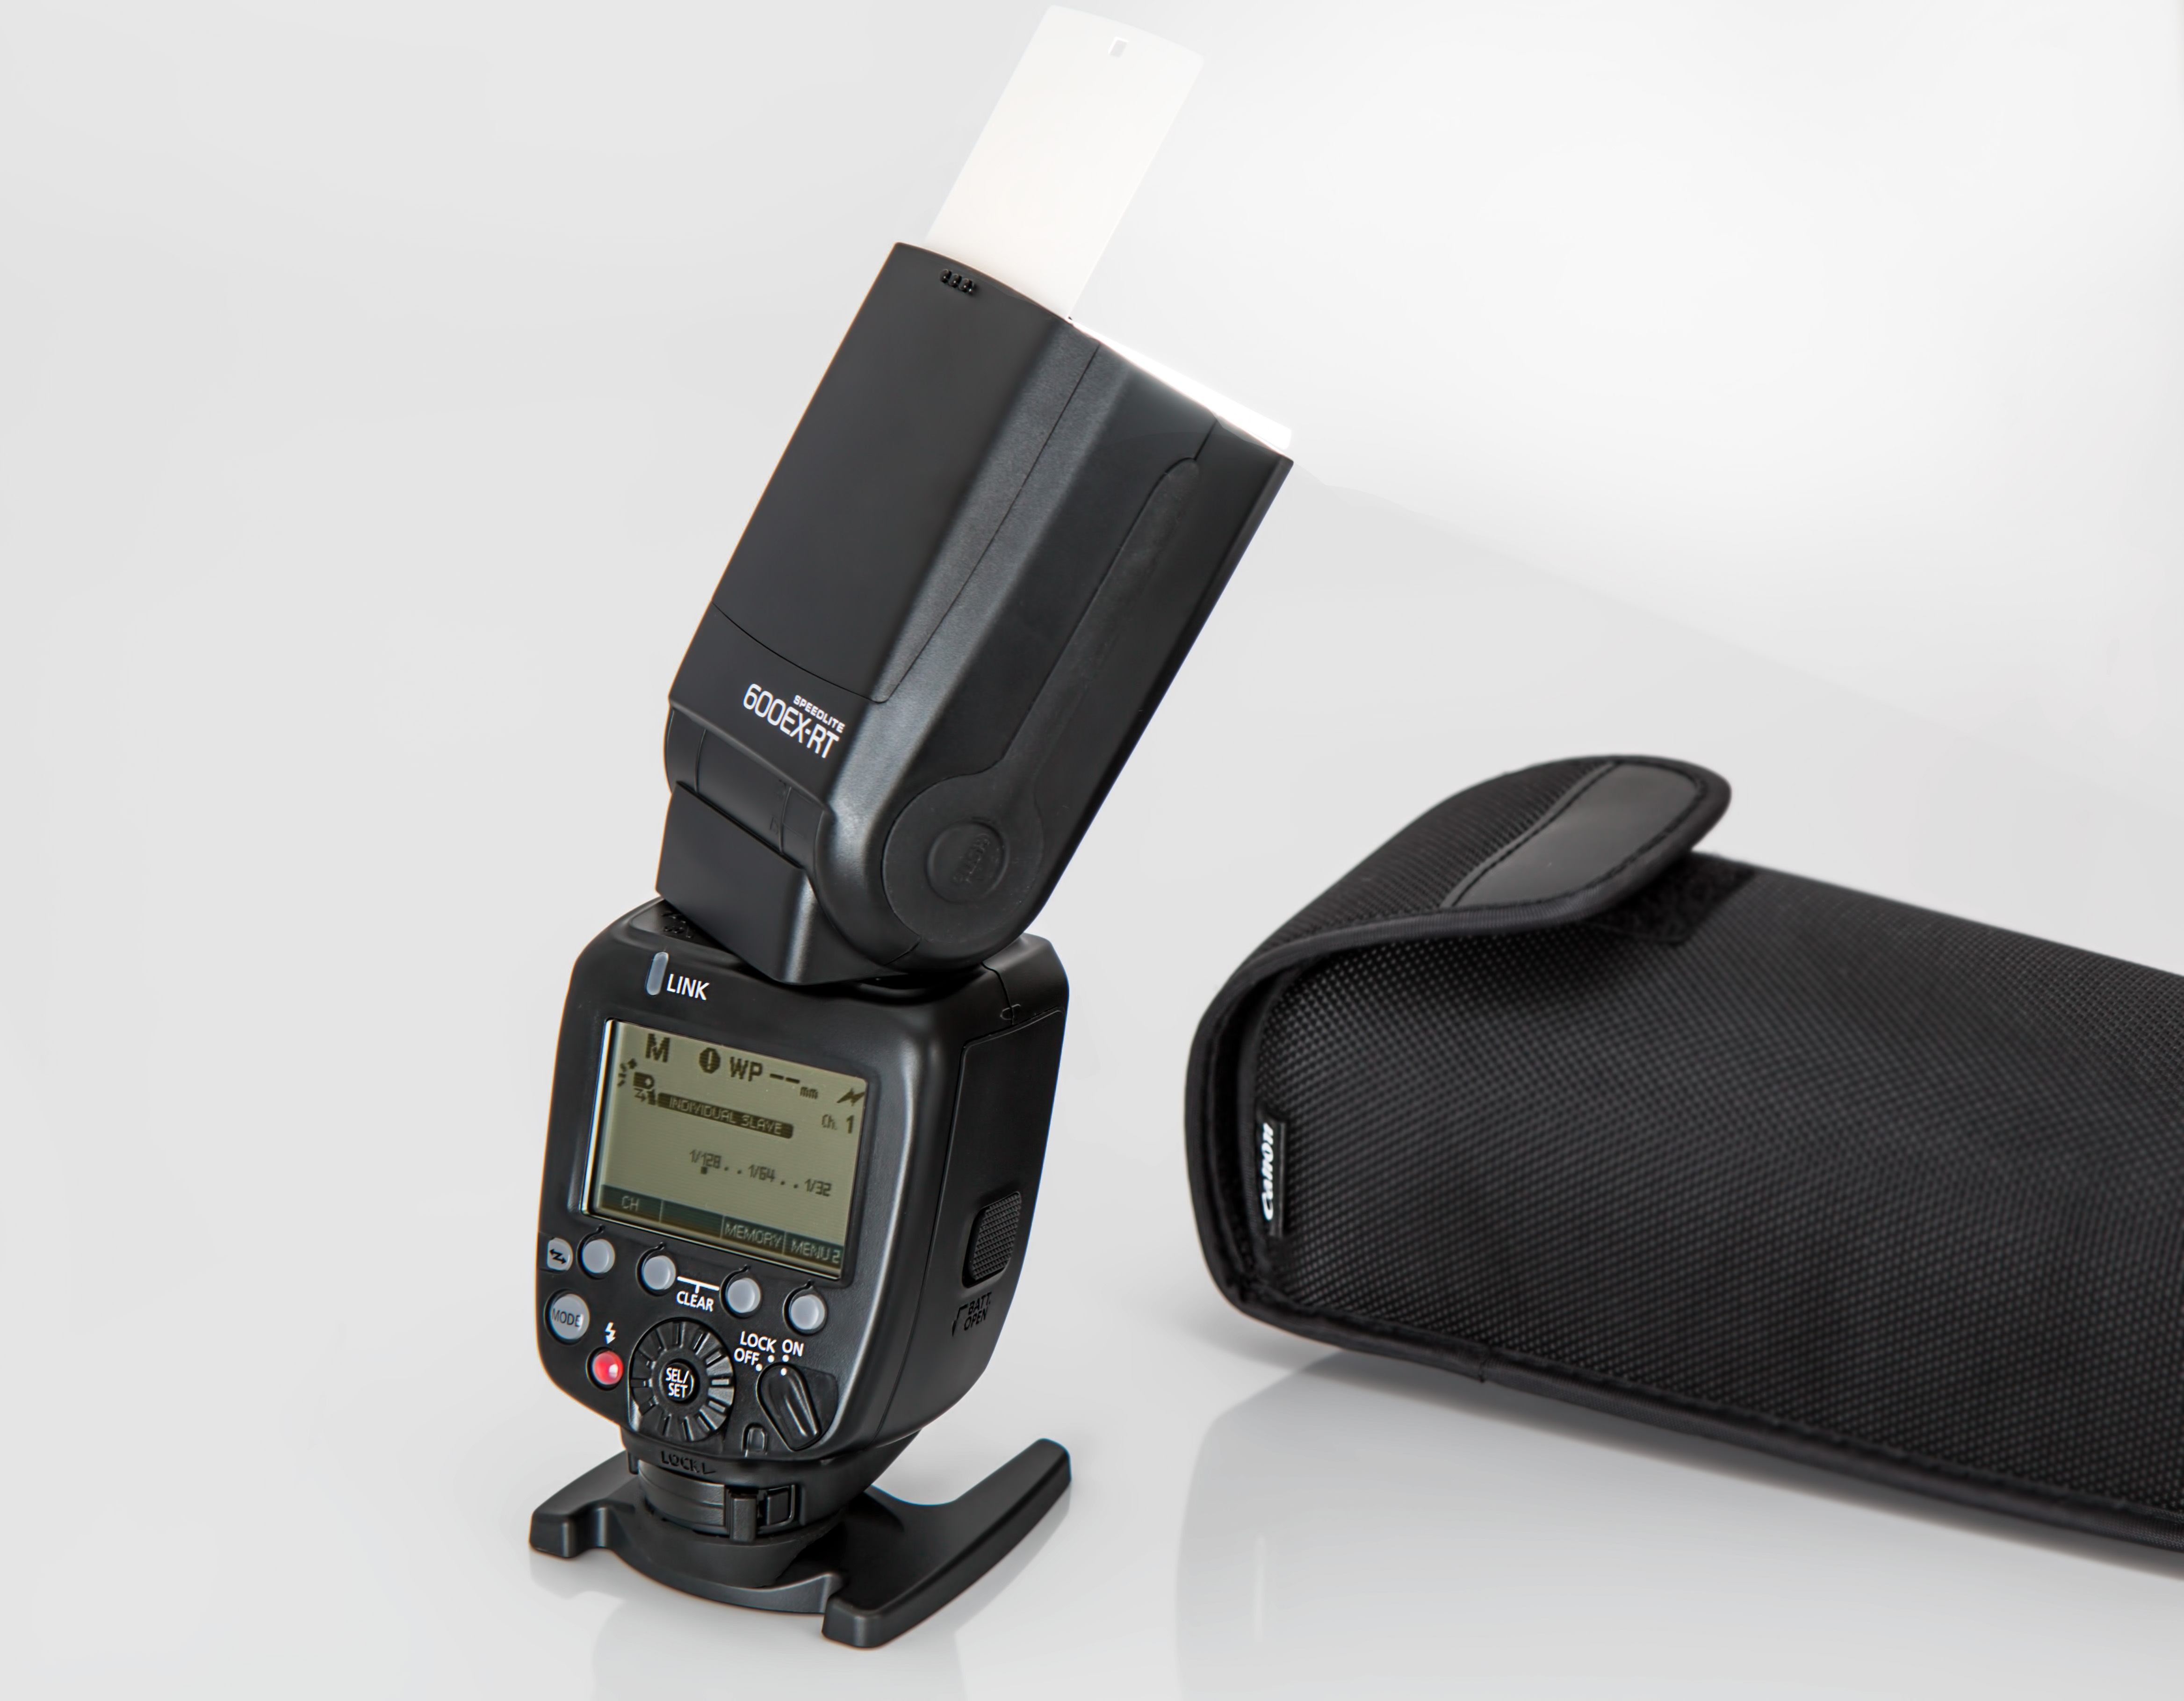
hand, photography, equipment, product, exposure, strobe, camera lens, multimedia, photographic, camera accessory, flash unit, external flash, canon speedlite, remote flash, wireless flash, studio light